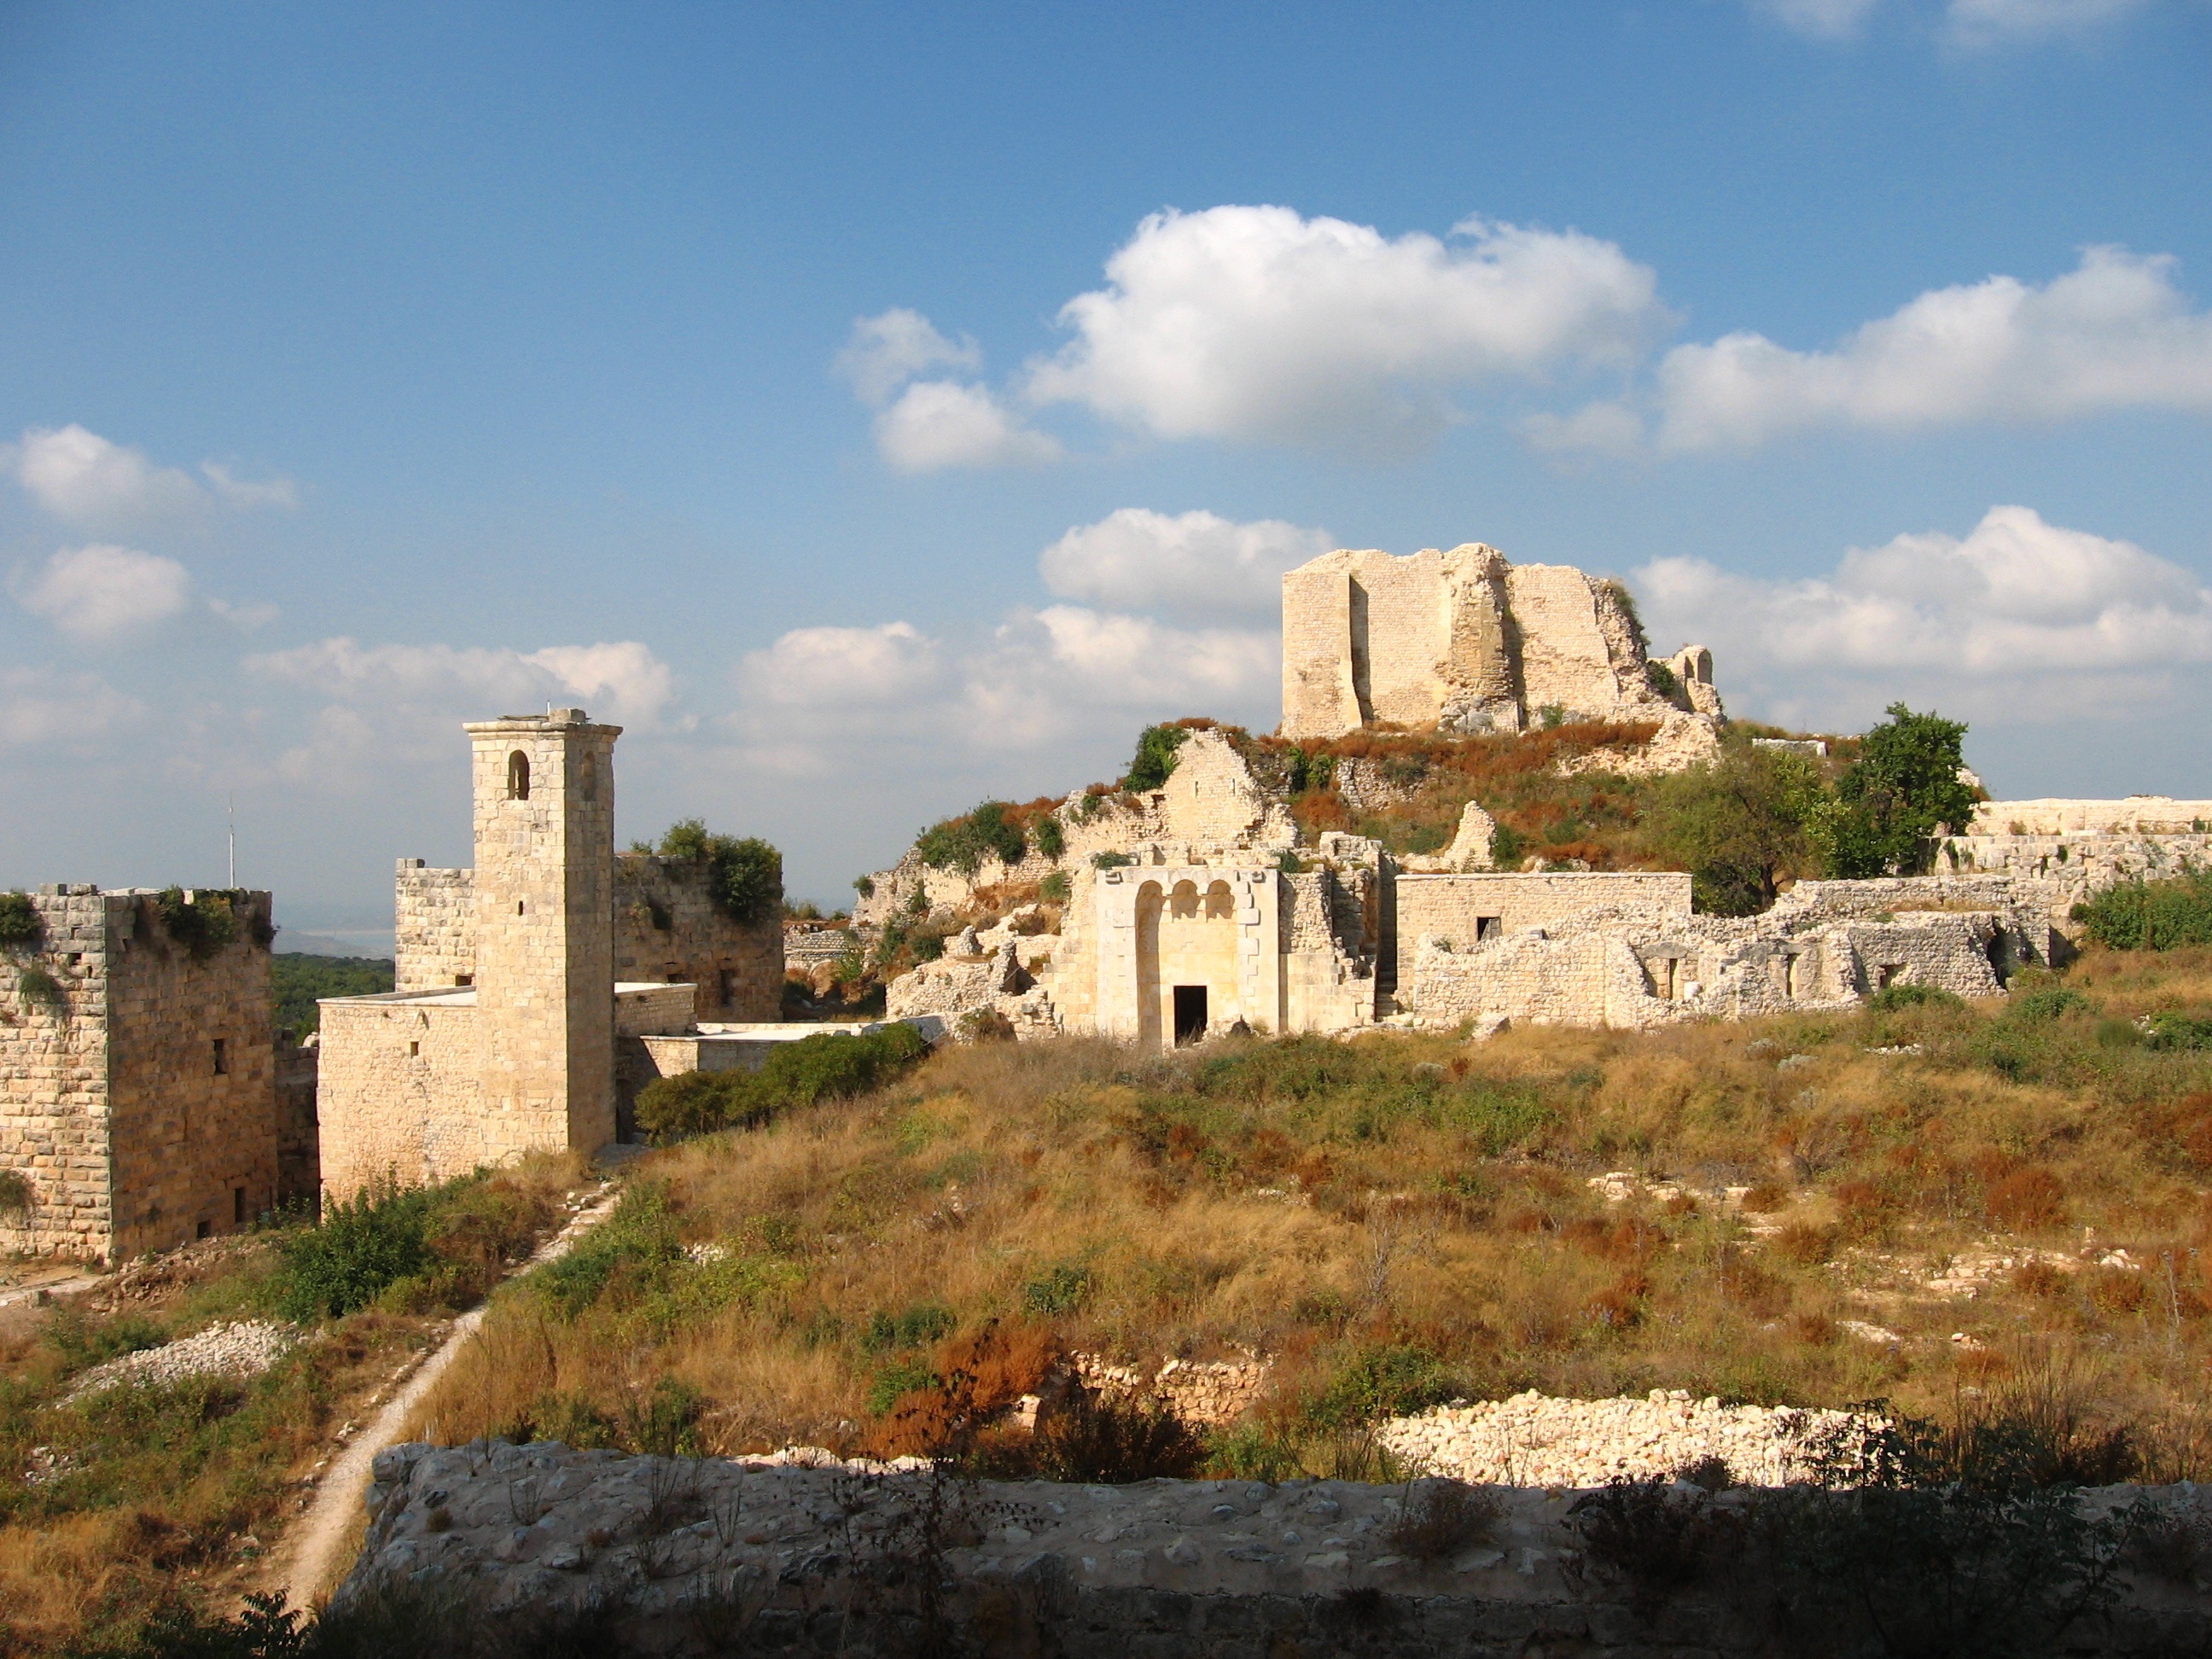
sea, coast, rock, building, chateau, wall, vacation, village, castle, fortification, ruins, monastery, rural area, syria, ancient history, saladin, rahmani